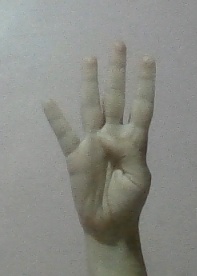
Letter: kaaf